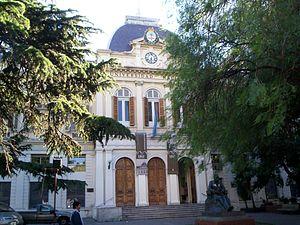
La province de Buenos Aires est la province la plus grande, la plus riche et la plus peuplée d'Argentine, bien que la municipalité de la ville de Buenos Aires, capitale de la République argentine n'en fasse pas partie. La province avait 15 625 084 habitants en 2010. L'agglomération du grand La Plata, sa capitale, en avait 799 523 la même année.